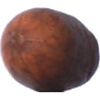
Label: Nut Pecan 1